Hani Zurob

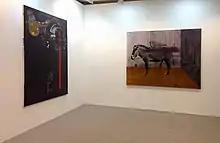
Hani Zurob's "Flying Lesson #08" (2011) and "Excuse me Lucian Freud: This is the Painter's Room" (2013) at ArtInternational Istanbul 2014

This piece is a collision of the positive memories Zurob has of days during childhood spent on the beach with his family, layered with a photograph of his son's first time seeing the sea and fear of it.